Charles Grafly

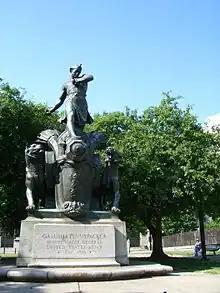
General Galusha Pennypacker Memorial, Philadelphia, completed by Albert Laessle

The memorial features eight figures grouped in a circle. The primary figure of General Meade, dressed in his Civil War uniform, faces south. He is flanked by six nude allegorical figures – "Loyalty", "Fame" and "Energy" on the west side; "Chivalry", "Progress" and "Military Courage" on the east side – representing qualities that Grafly "believed were necessary for the character of a great general". Facing north is the dark angel of "War", "unchanged since war first ravaged the world", who wears a helmet, breastplate and cape, and before whom stands a knightly sword, ready to be taken up when necessary. ""War"... holds in his grim clutch two memorial tablets [on which are listed Meade's military battles]. His wings, in long sweeping curves, stretch toward the standard held by "Loyalty"... The side groups are thus outlined against the ominous shadow of the wings of "War"." "Loyalty" and "Chivalry" remove General Meade's "cloak of battle". ""Loyalty" also raises aloft over Meade's head a standard [ Legion eagle ] of wreaths and garlands, in commemoration of great achievement."